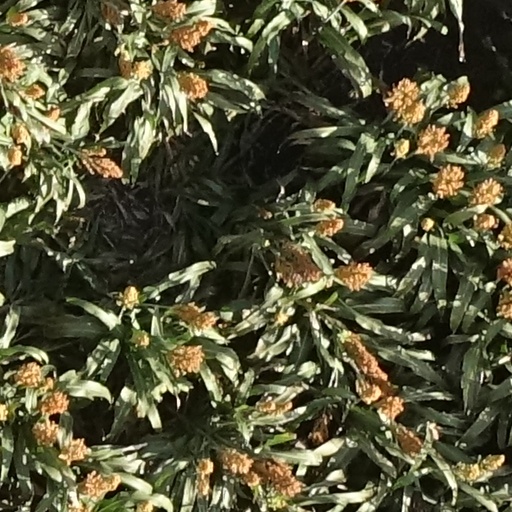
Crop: sorghum